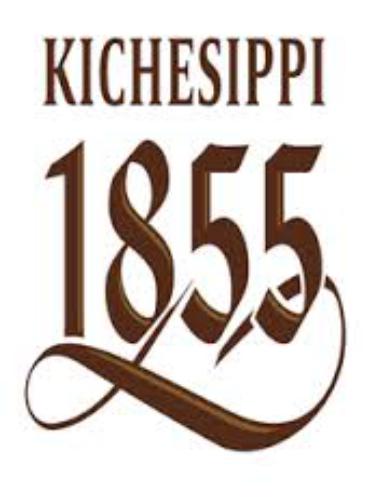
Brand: kichesippi-1
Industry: Food